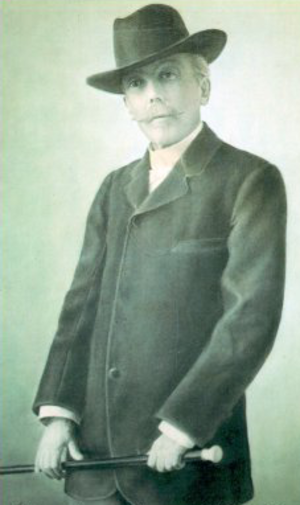
Enrico Costa est un écrivain et un journaliste de Sardaigne originaire de Sassari.